Idle Hours

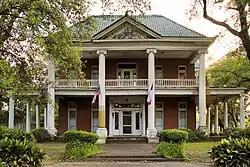
Idle Hours in 2014

The house nicknamed "Idle Hours" was built in 1903 by architect Frank T. Smith for L.P. Ogden and his wife Cynthia. Because the house was considered to be out in the country at the time of its construction, Mrs. Ogden preferred to retain her town home and named her new country estate "Idle Hours". The house was added to the National Register of Historic Places in 1978.